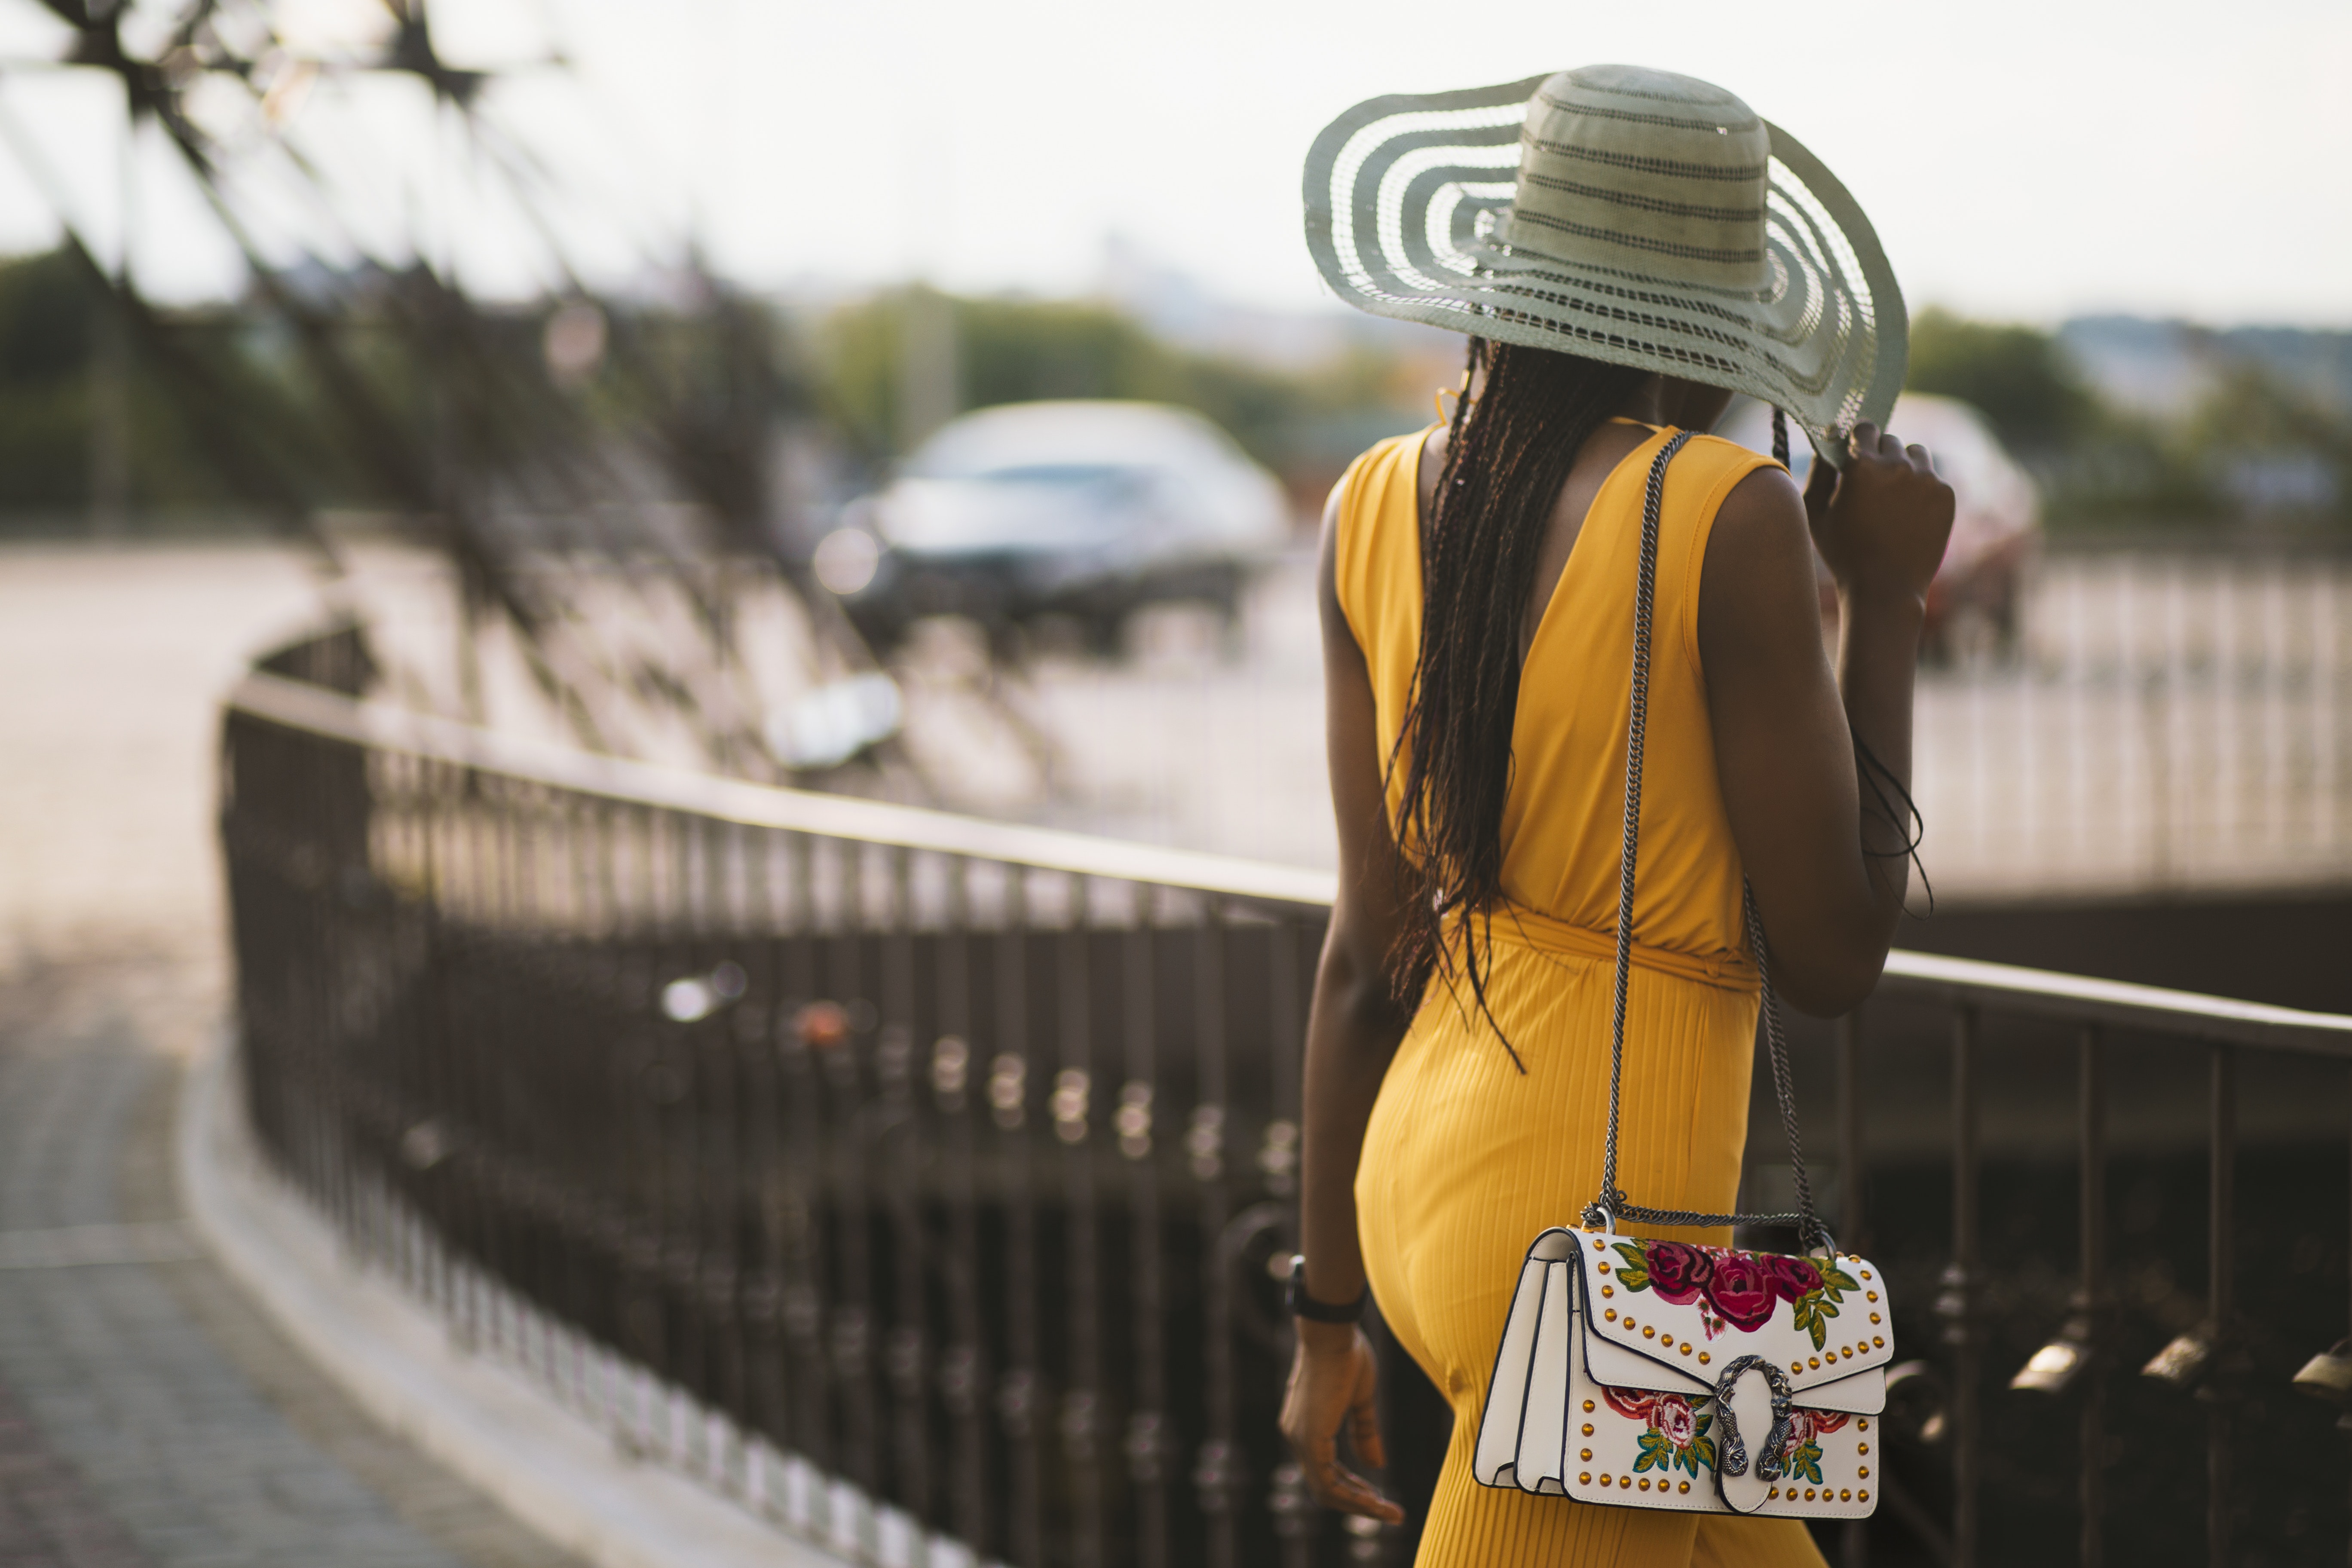
yellow, street fashion, water, headgear, photography, road, hat, tourism, street